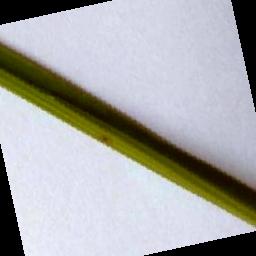
Label: Rice___Brown_Spot